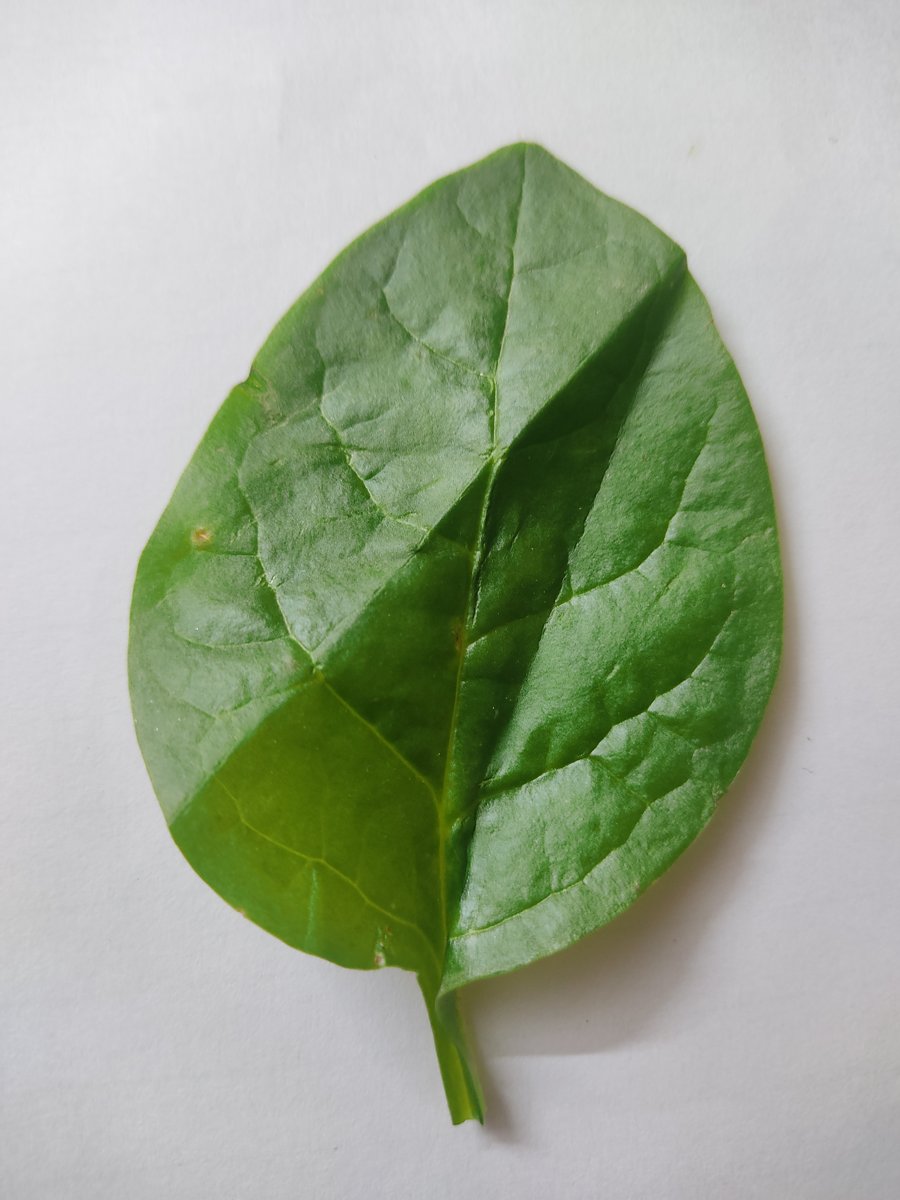
Label: Bacterial-Spot